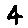
Label: 4